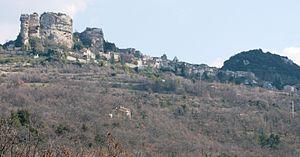
Laugier d'Agoult, dit Laugerius ou Leodegarius, fils de Rostang d'Agoult et de Gisle de Nice, évêque d'Apt.
Saignon est une commune française située dans le département de Vaucluse, en région Provence-Alpes-Côte d'Azur.